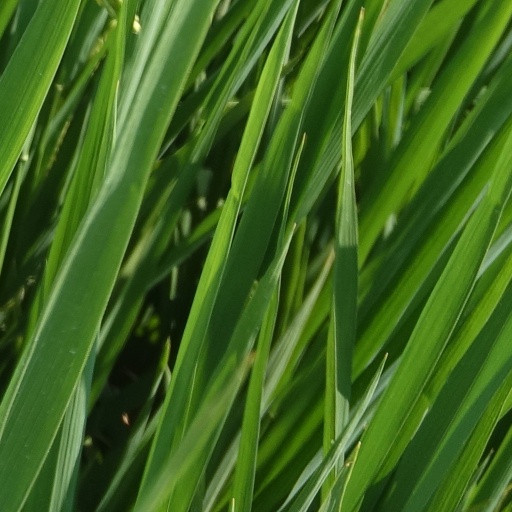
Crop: rice